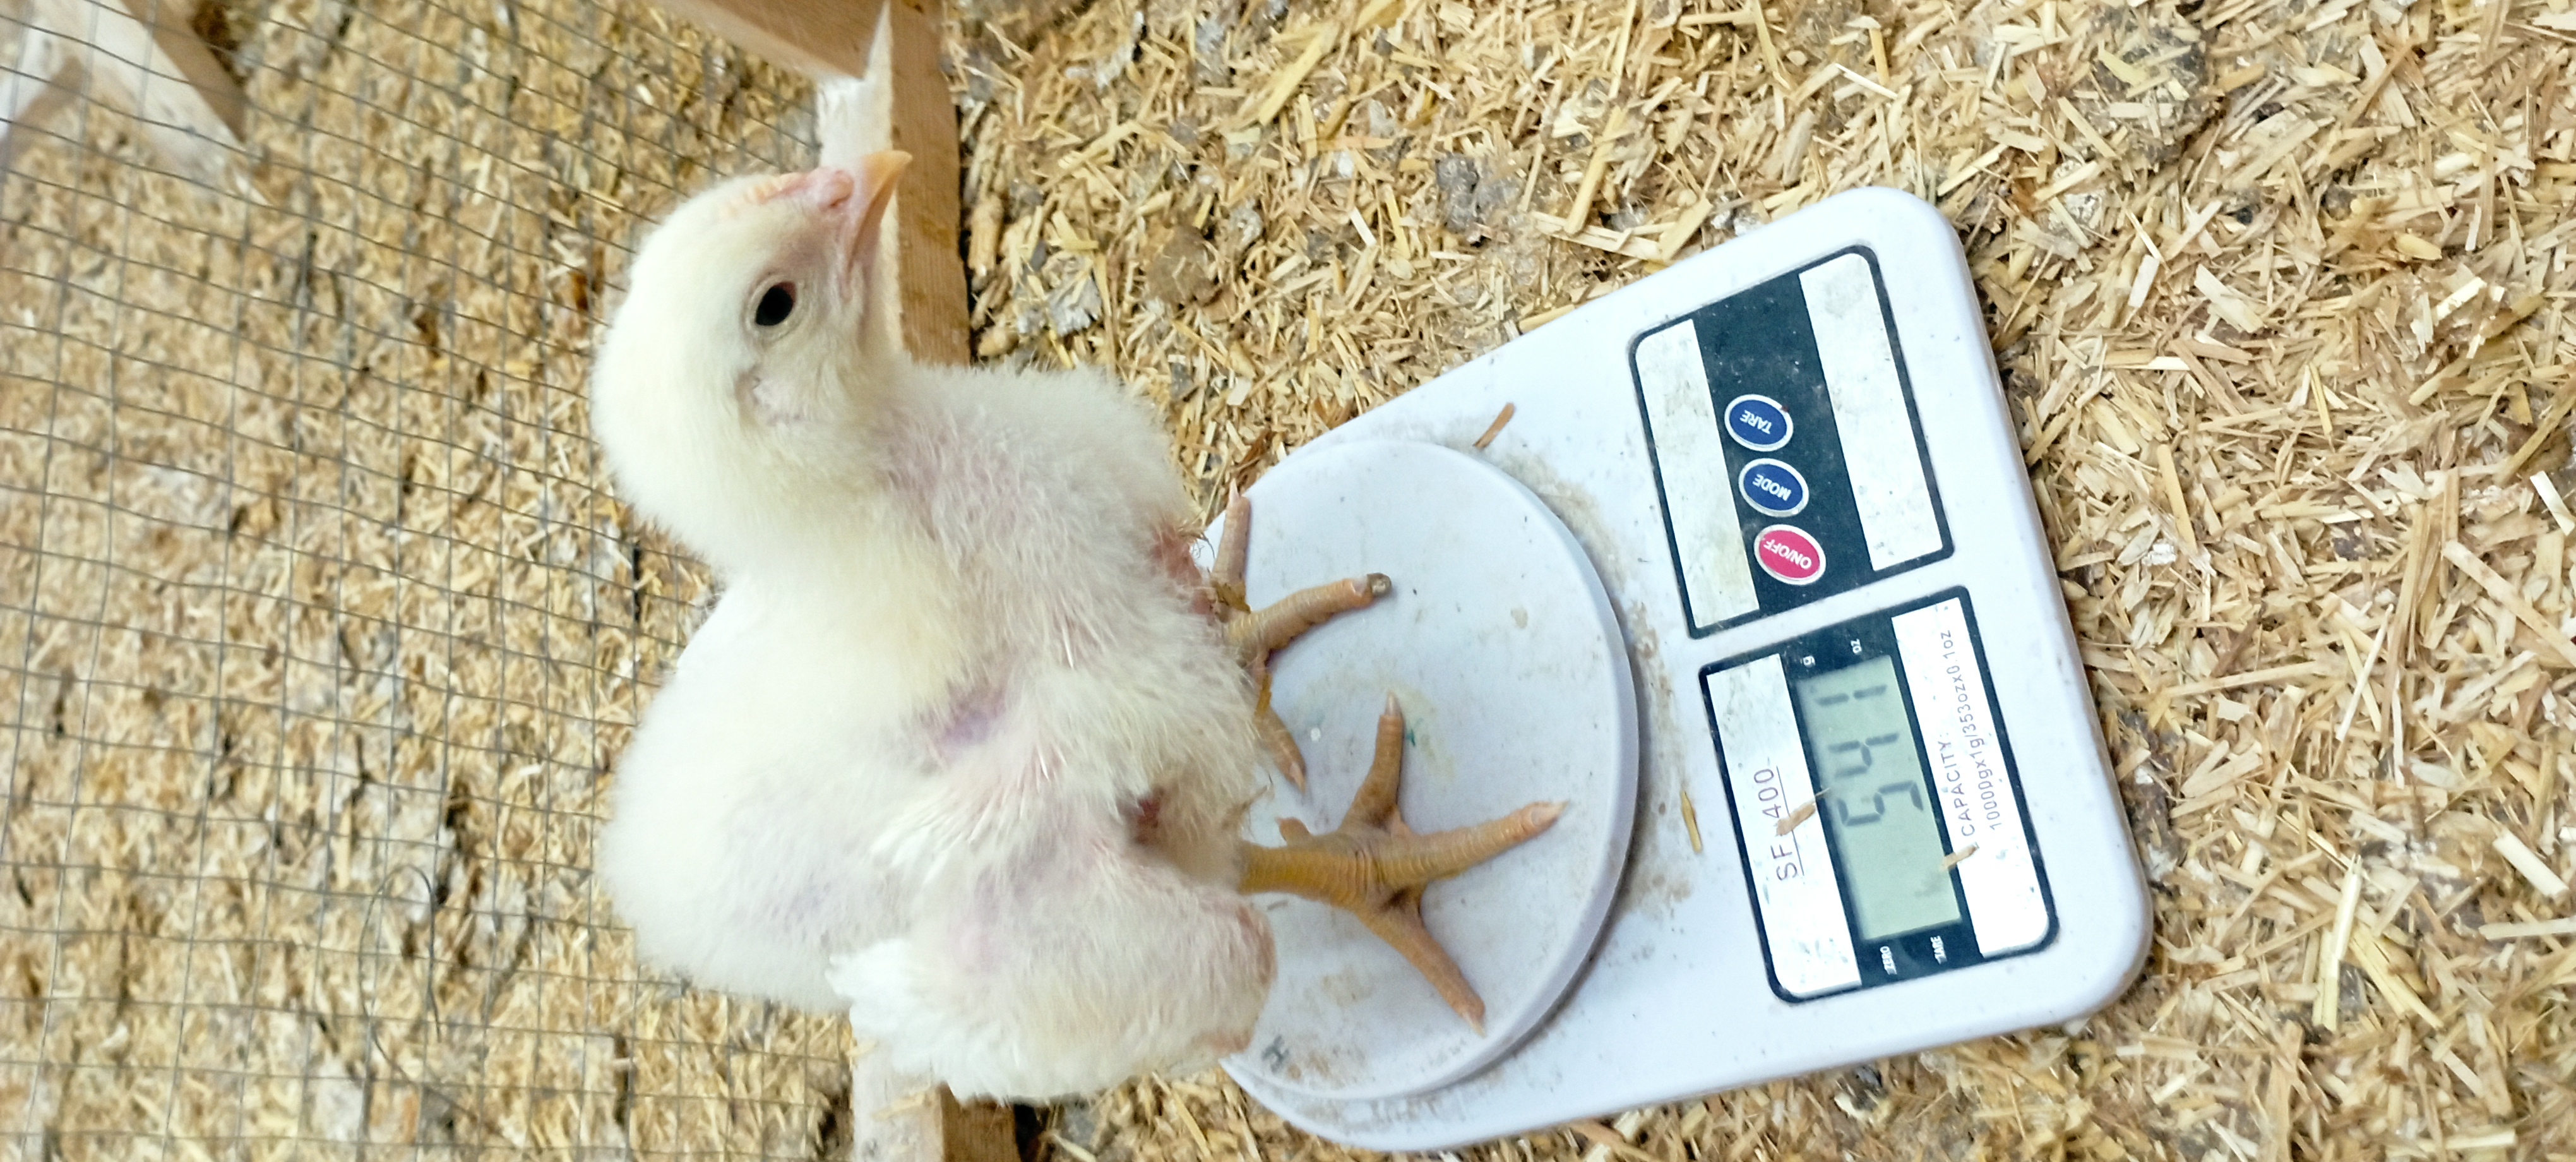
Weight: 541 g